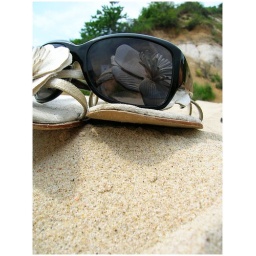
sand in my shoes